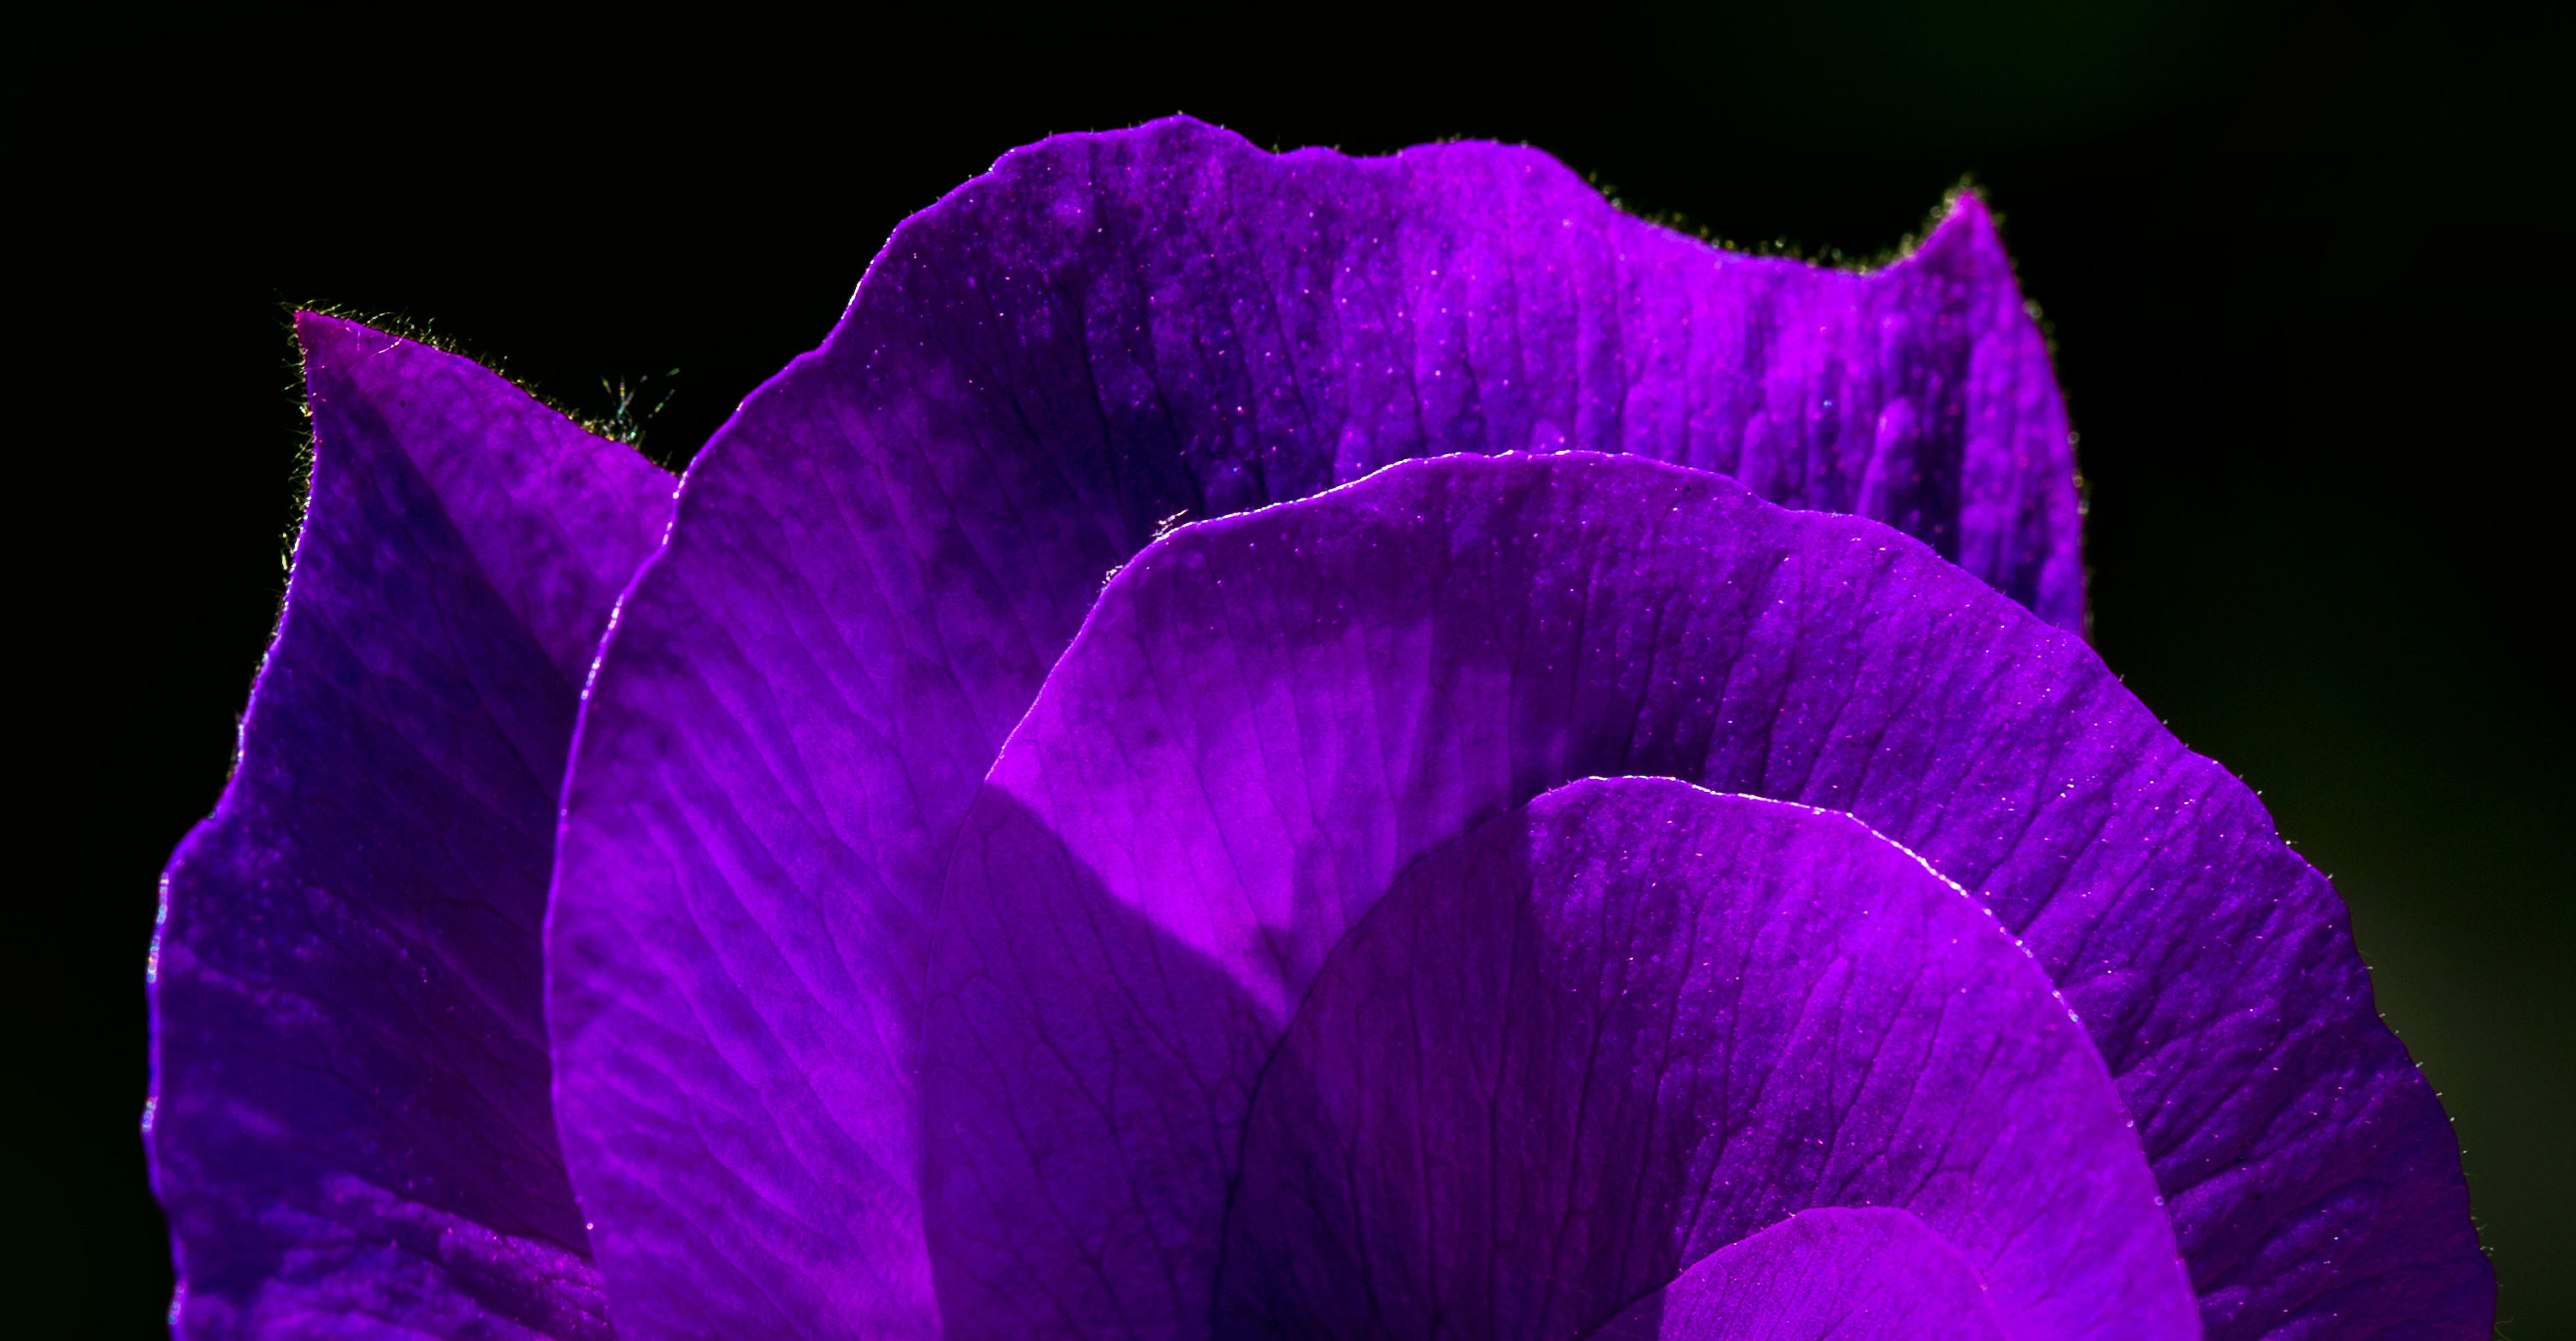
plant, leaf, flower, purple, petal, color, macro, blue, garden, flora, eye, violet, organ, hibiscus, macro photography, descansogardens, flowering plant, plant stem, land plant